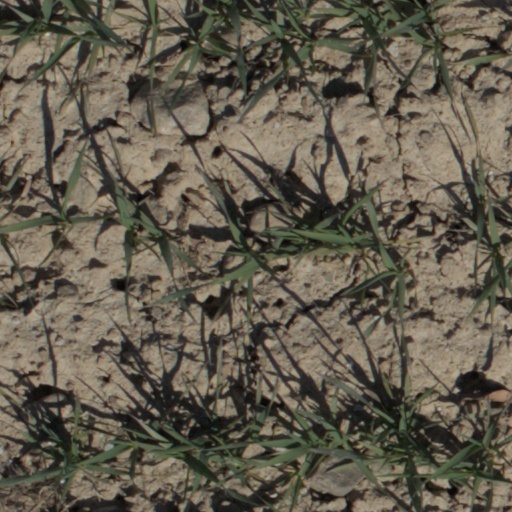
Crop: wheat